Richard Brehaut

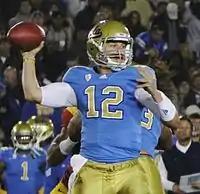
Brehaut with UCLA in 2010

Richard Daniel Brehaut (born June 10, 1991) is a former college football quarterback. He played college football at UCLA.